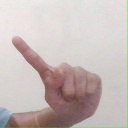
अक्षर: ए